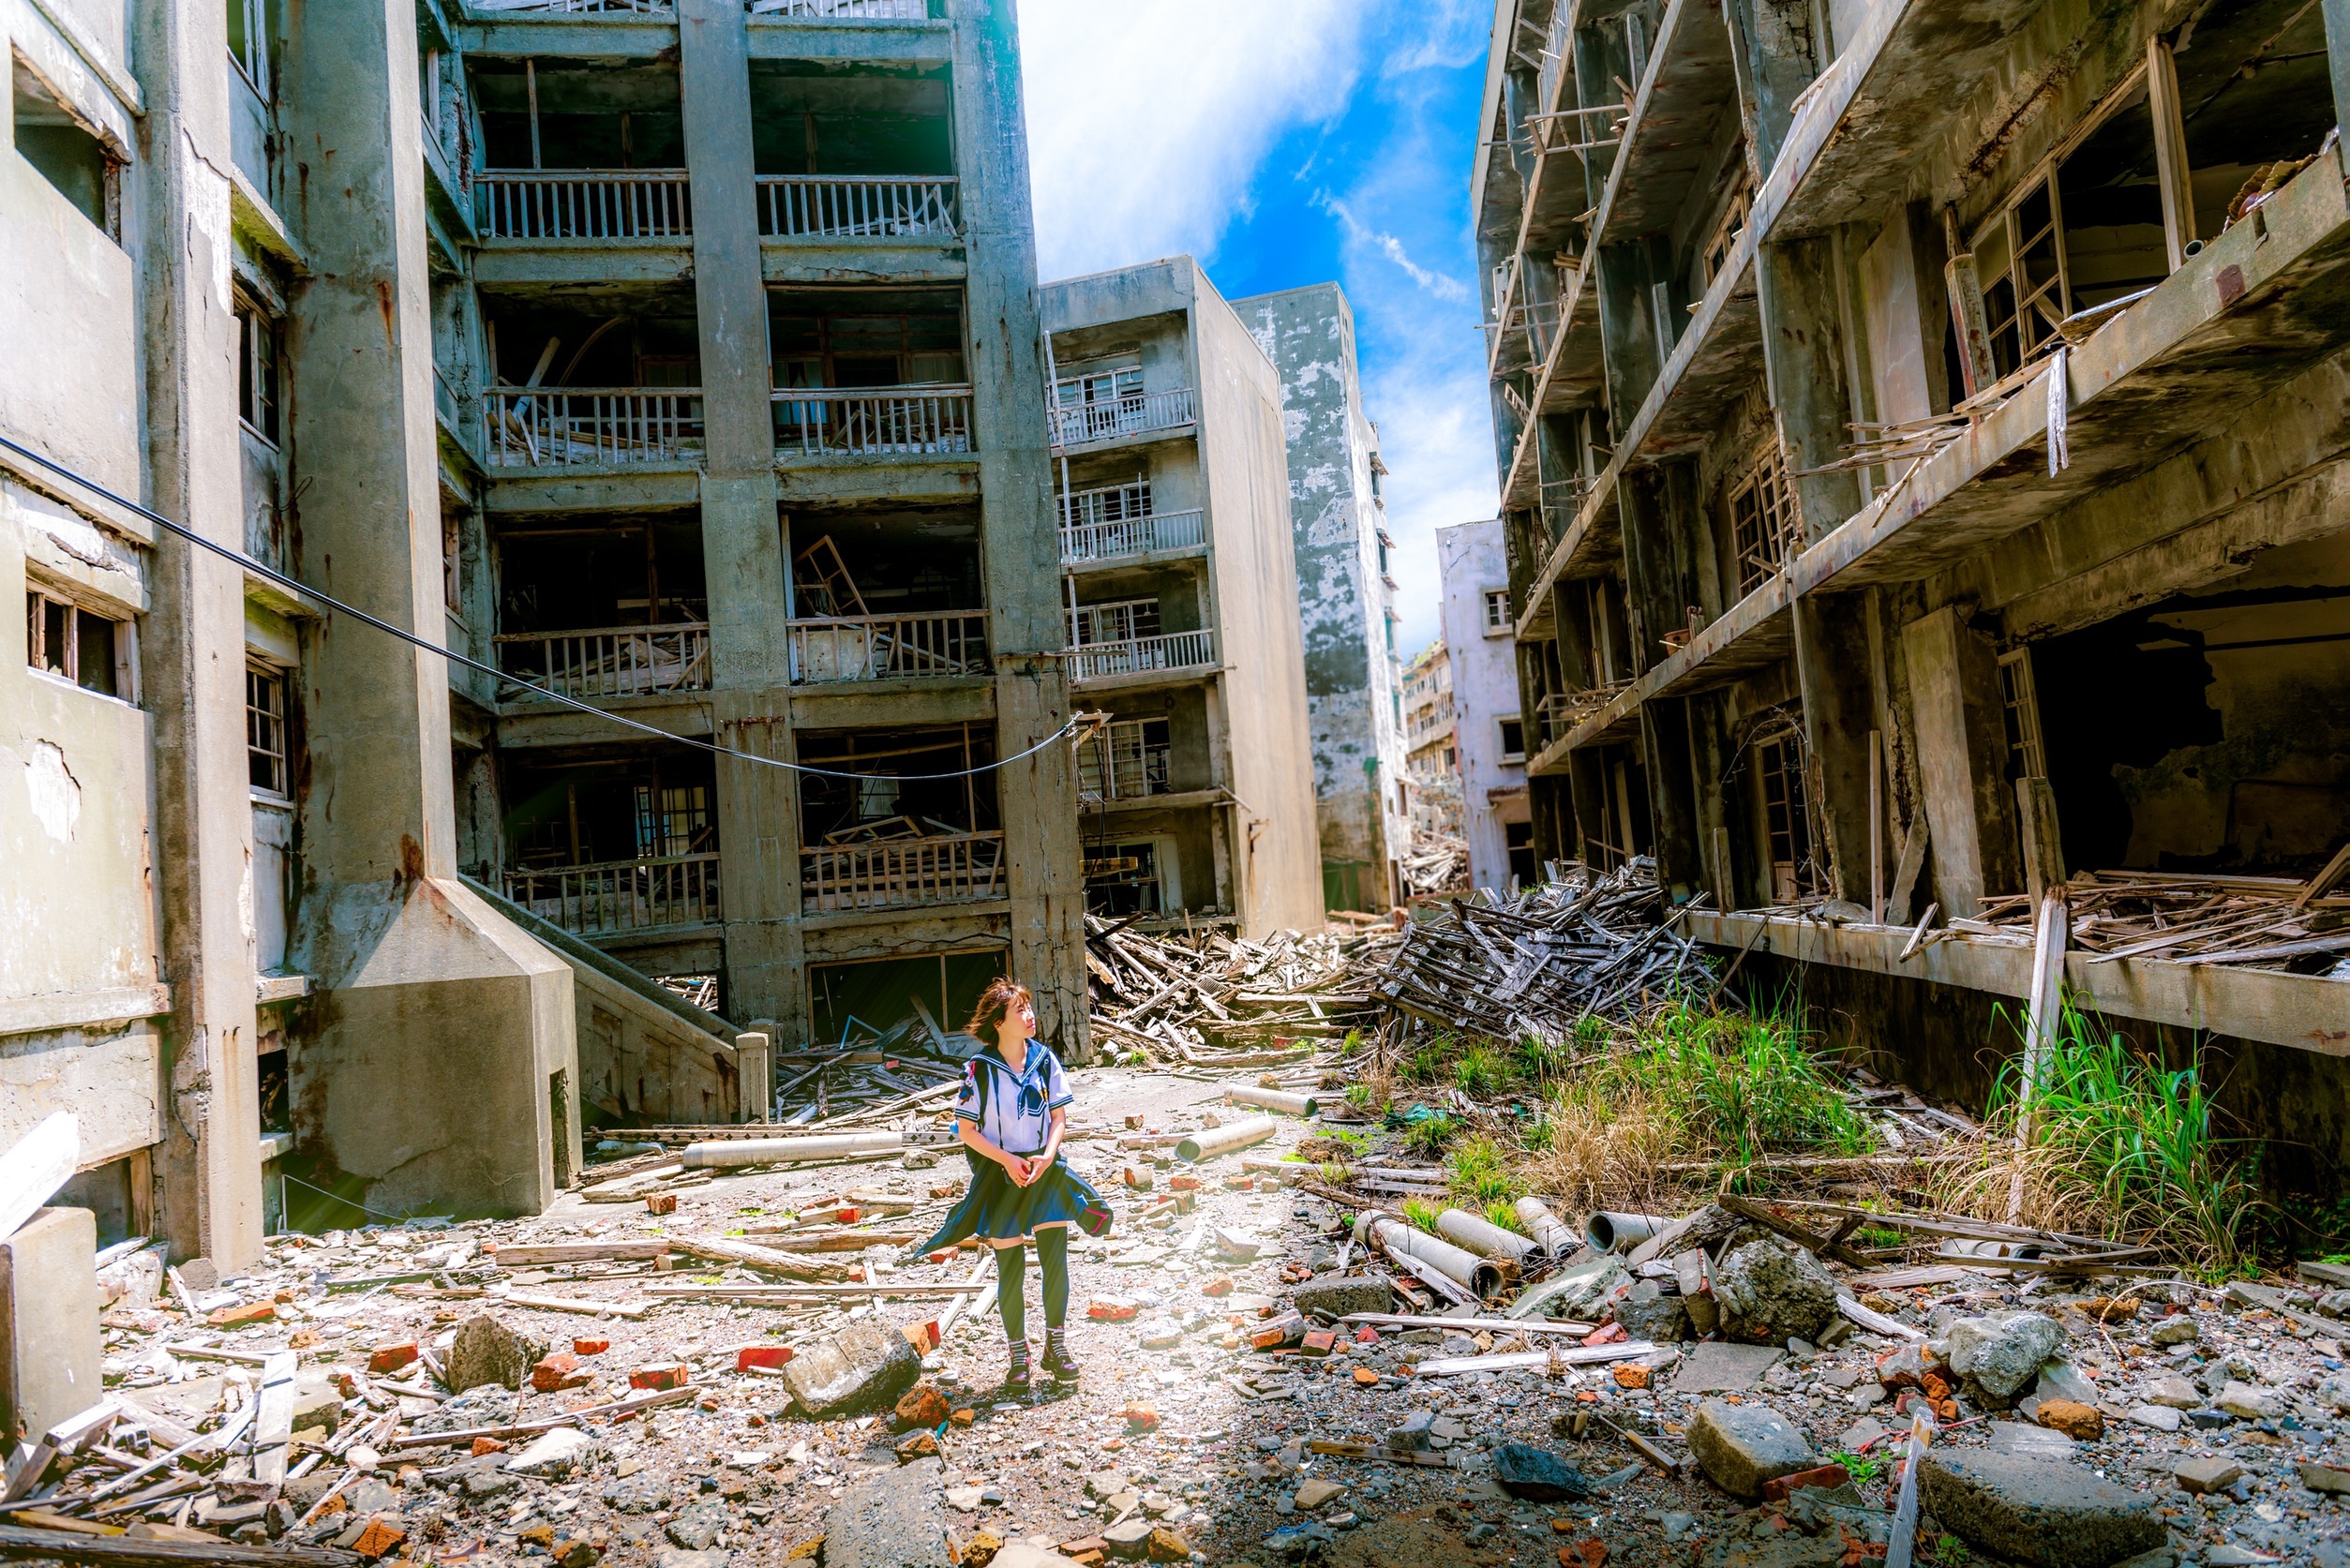
structure, broken, abandoned, grunge, empty, decay, destroyed, rubble, buildings, ruins, disaster, damaged, debris, ruined, devastation, rundown, demolished, catastrophe, urban area, bombed